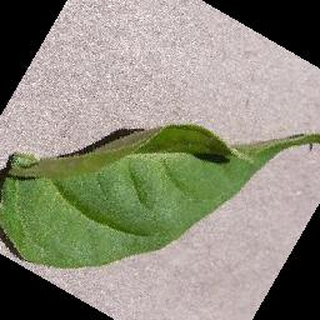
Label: healthy_bell_pepper